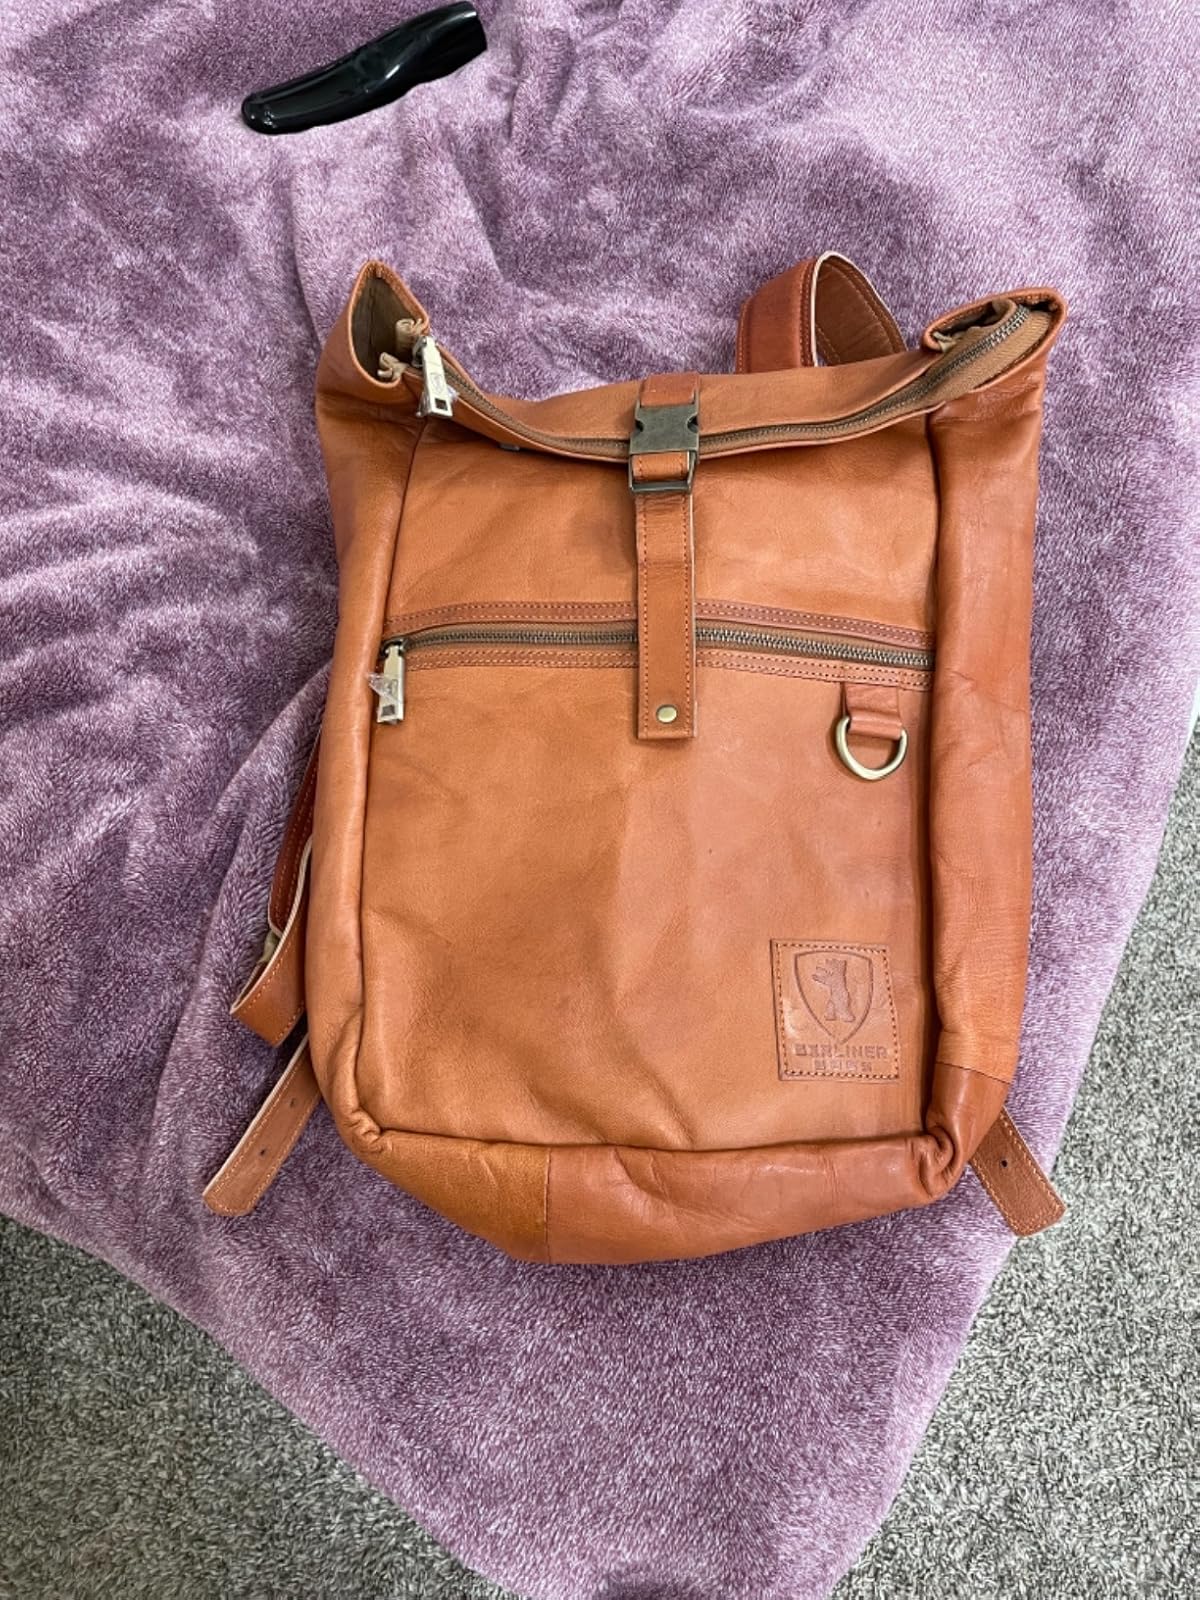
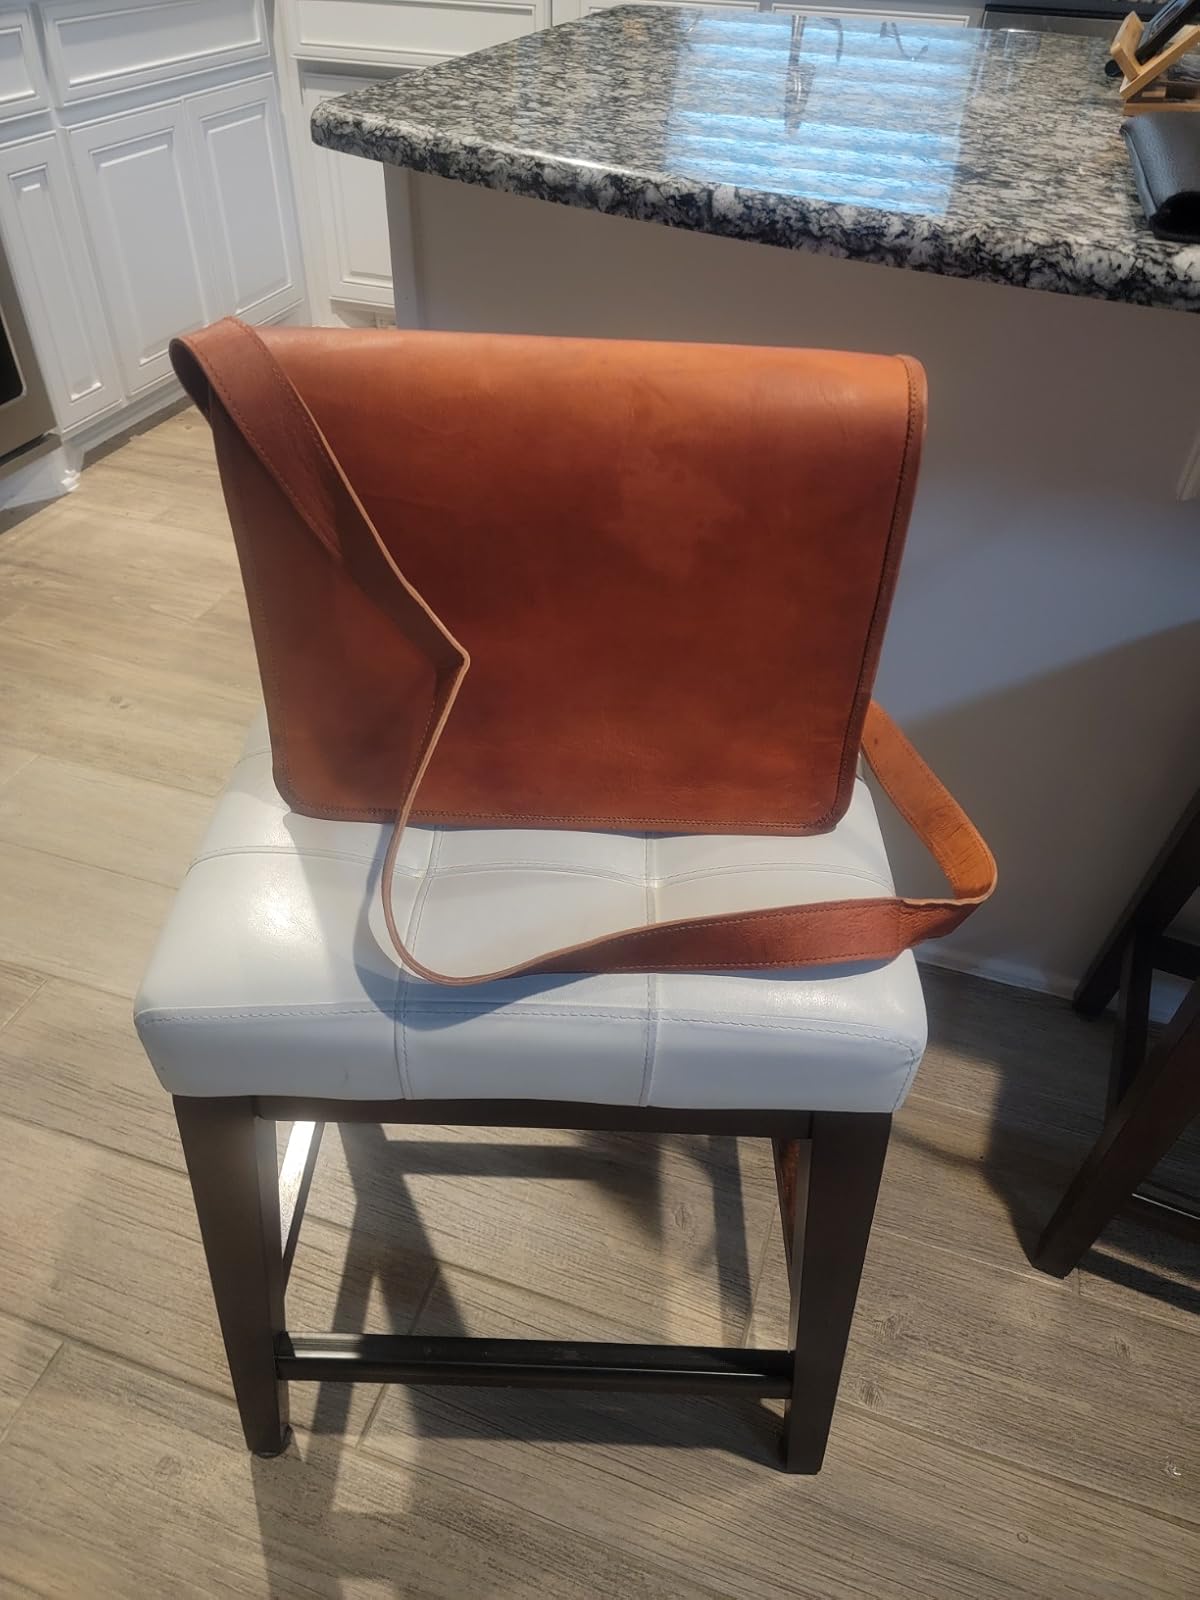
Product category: bag
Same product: no